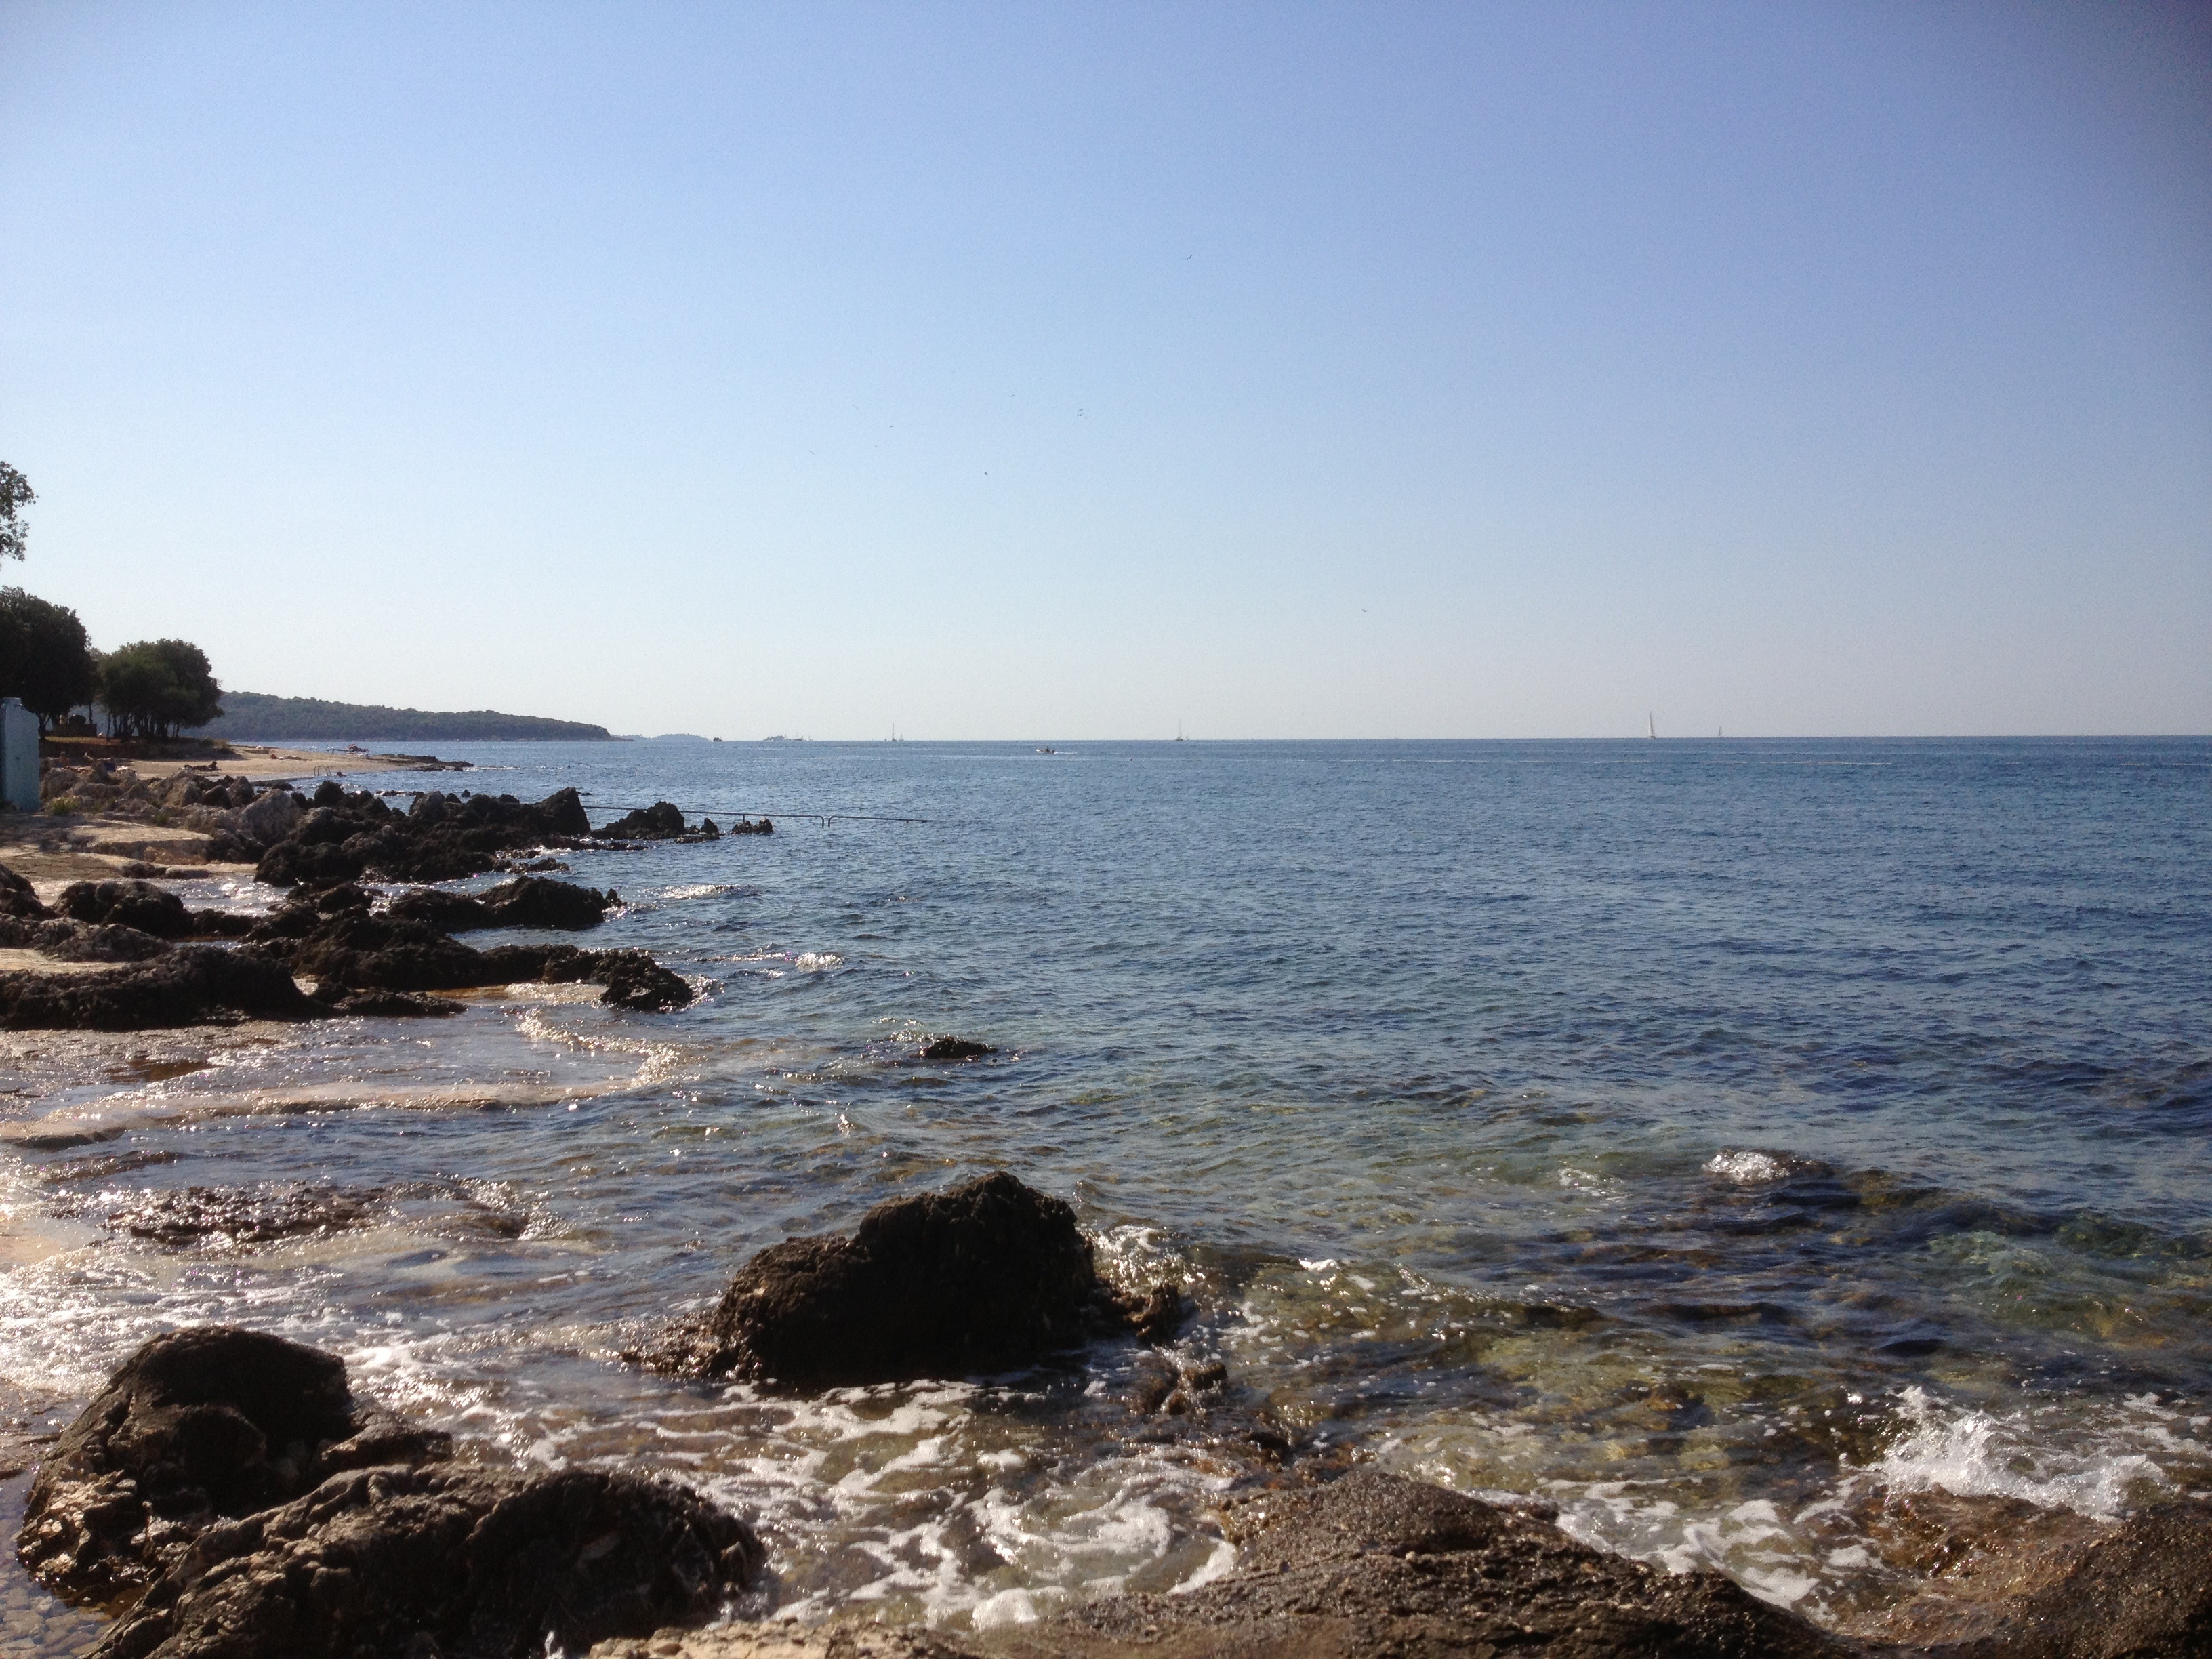
beach, sea, coast, water, rock, ocean, horizon, light, shore, wave, vacation, cliff, cove, bay, terrain, body of water, stones, rocky coast, cape, wind wave